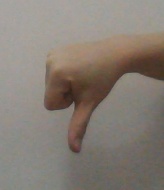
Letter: waw